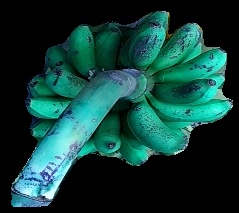
Variety: rasbale
Grade: grade3